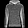
Label: Pullover